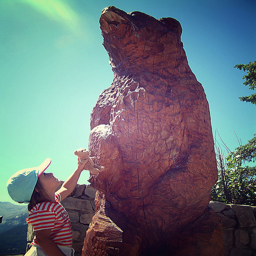
A little kid standing in front of a giant bear statue.
a little girl holds a stuffed bear at a wooden statue bear
A young girl holds a teddy bear next to a wooden bear statue.
The young child is fascinated with the large bear sculpture.
A child holding a teddy bear beside a statue of a bear.